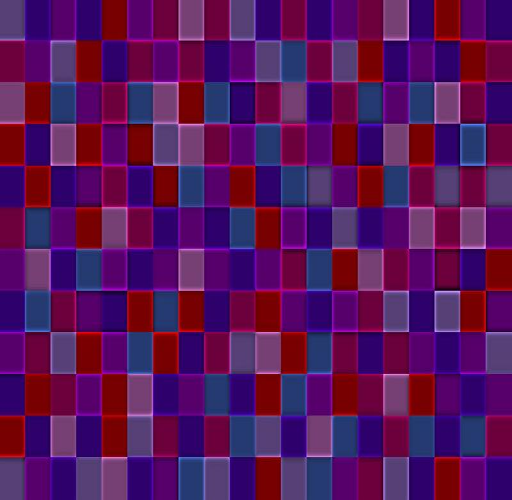
free stock photo : a background of red and purple coloured squares with a glowing effect